Kurt Wintgens

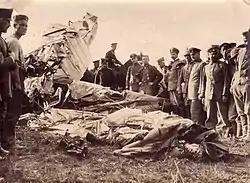
Wintgens and one of his air victories

A fortnight after his initial success, Wintgens was posted to Feld Flieger Abteilung 48, based at Mulhouse, within the much-disputed Alsace border region of northeast France, that had been annexed by the Reich in 1871. On 15 July, Wintgens scored his first "recognized" aerial victory, still flying his E.5/15 Eindecker, and once again downing a Morane Parasol for this victory – the very first "official" victory by an Eindecker pilot, and the first confirmed victory using a synchronized machine gun. Wintgens' victory was the very first for his unit, and earned him an Iron Cross First Class.